Home Depot U. S. A., Inc. v. Jackson

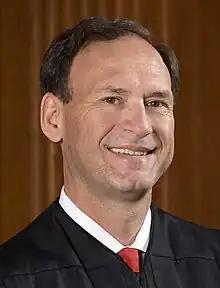
Justice Alito wrote the dissenting opinion

Justice Alito wrote the dissenting opinion, joined by Chief Justice Roberts and Justices Gorsuch and Kavanaugh. Alito argued that CAFA's use of ""any" defendant" expanded the reach of the general removal statute to third-party class-action counterclaim defendants, that the distinction between third-party counterclaim defendants and regular defendants is "irrational", and that, by accepting Jackson's argument, the Court had wrongly blessed a "tactic" that allowed consumer attorneys to deny businesses access to a "neutral forum."